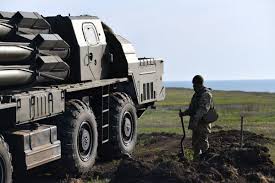
Label: BM-30